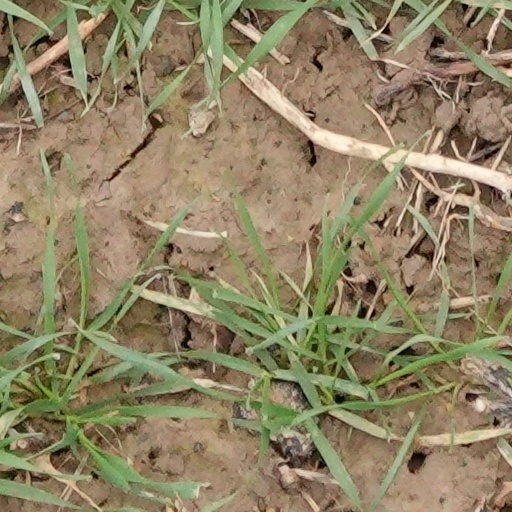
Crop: wheat